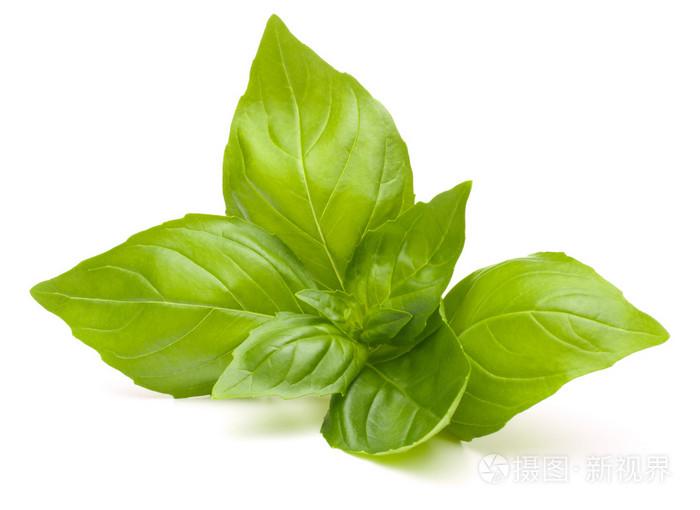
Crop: unknown
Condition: basil